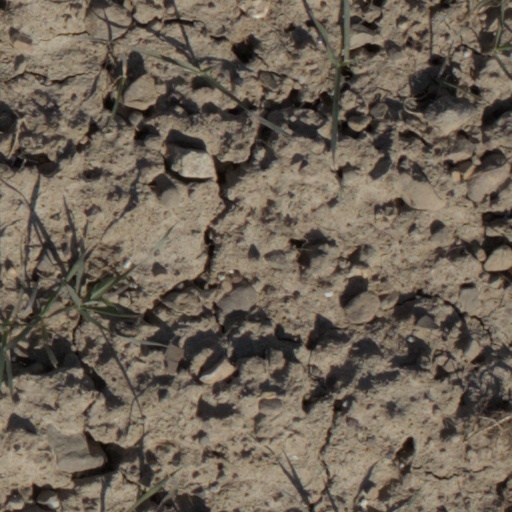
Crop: wheat